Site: brandenburg
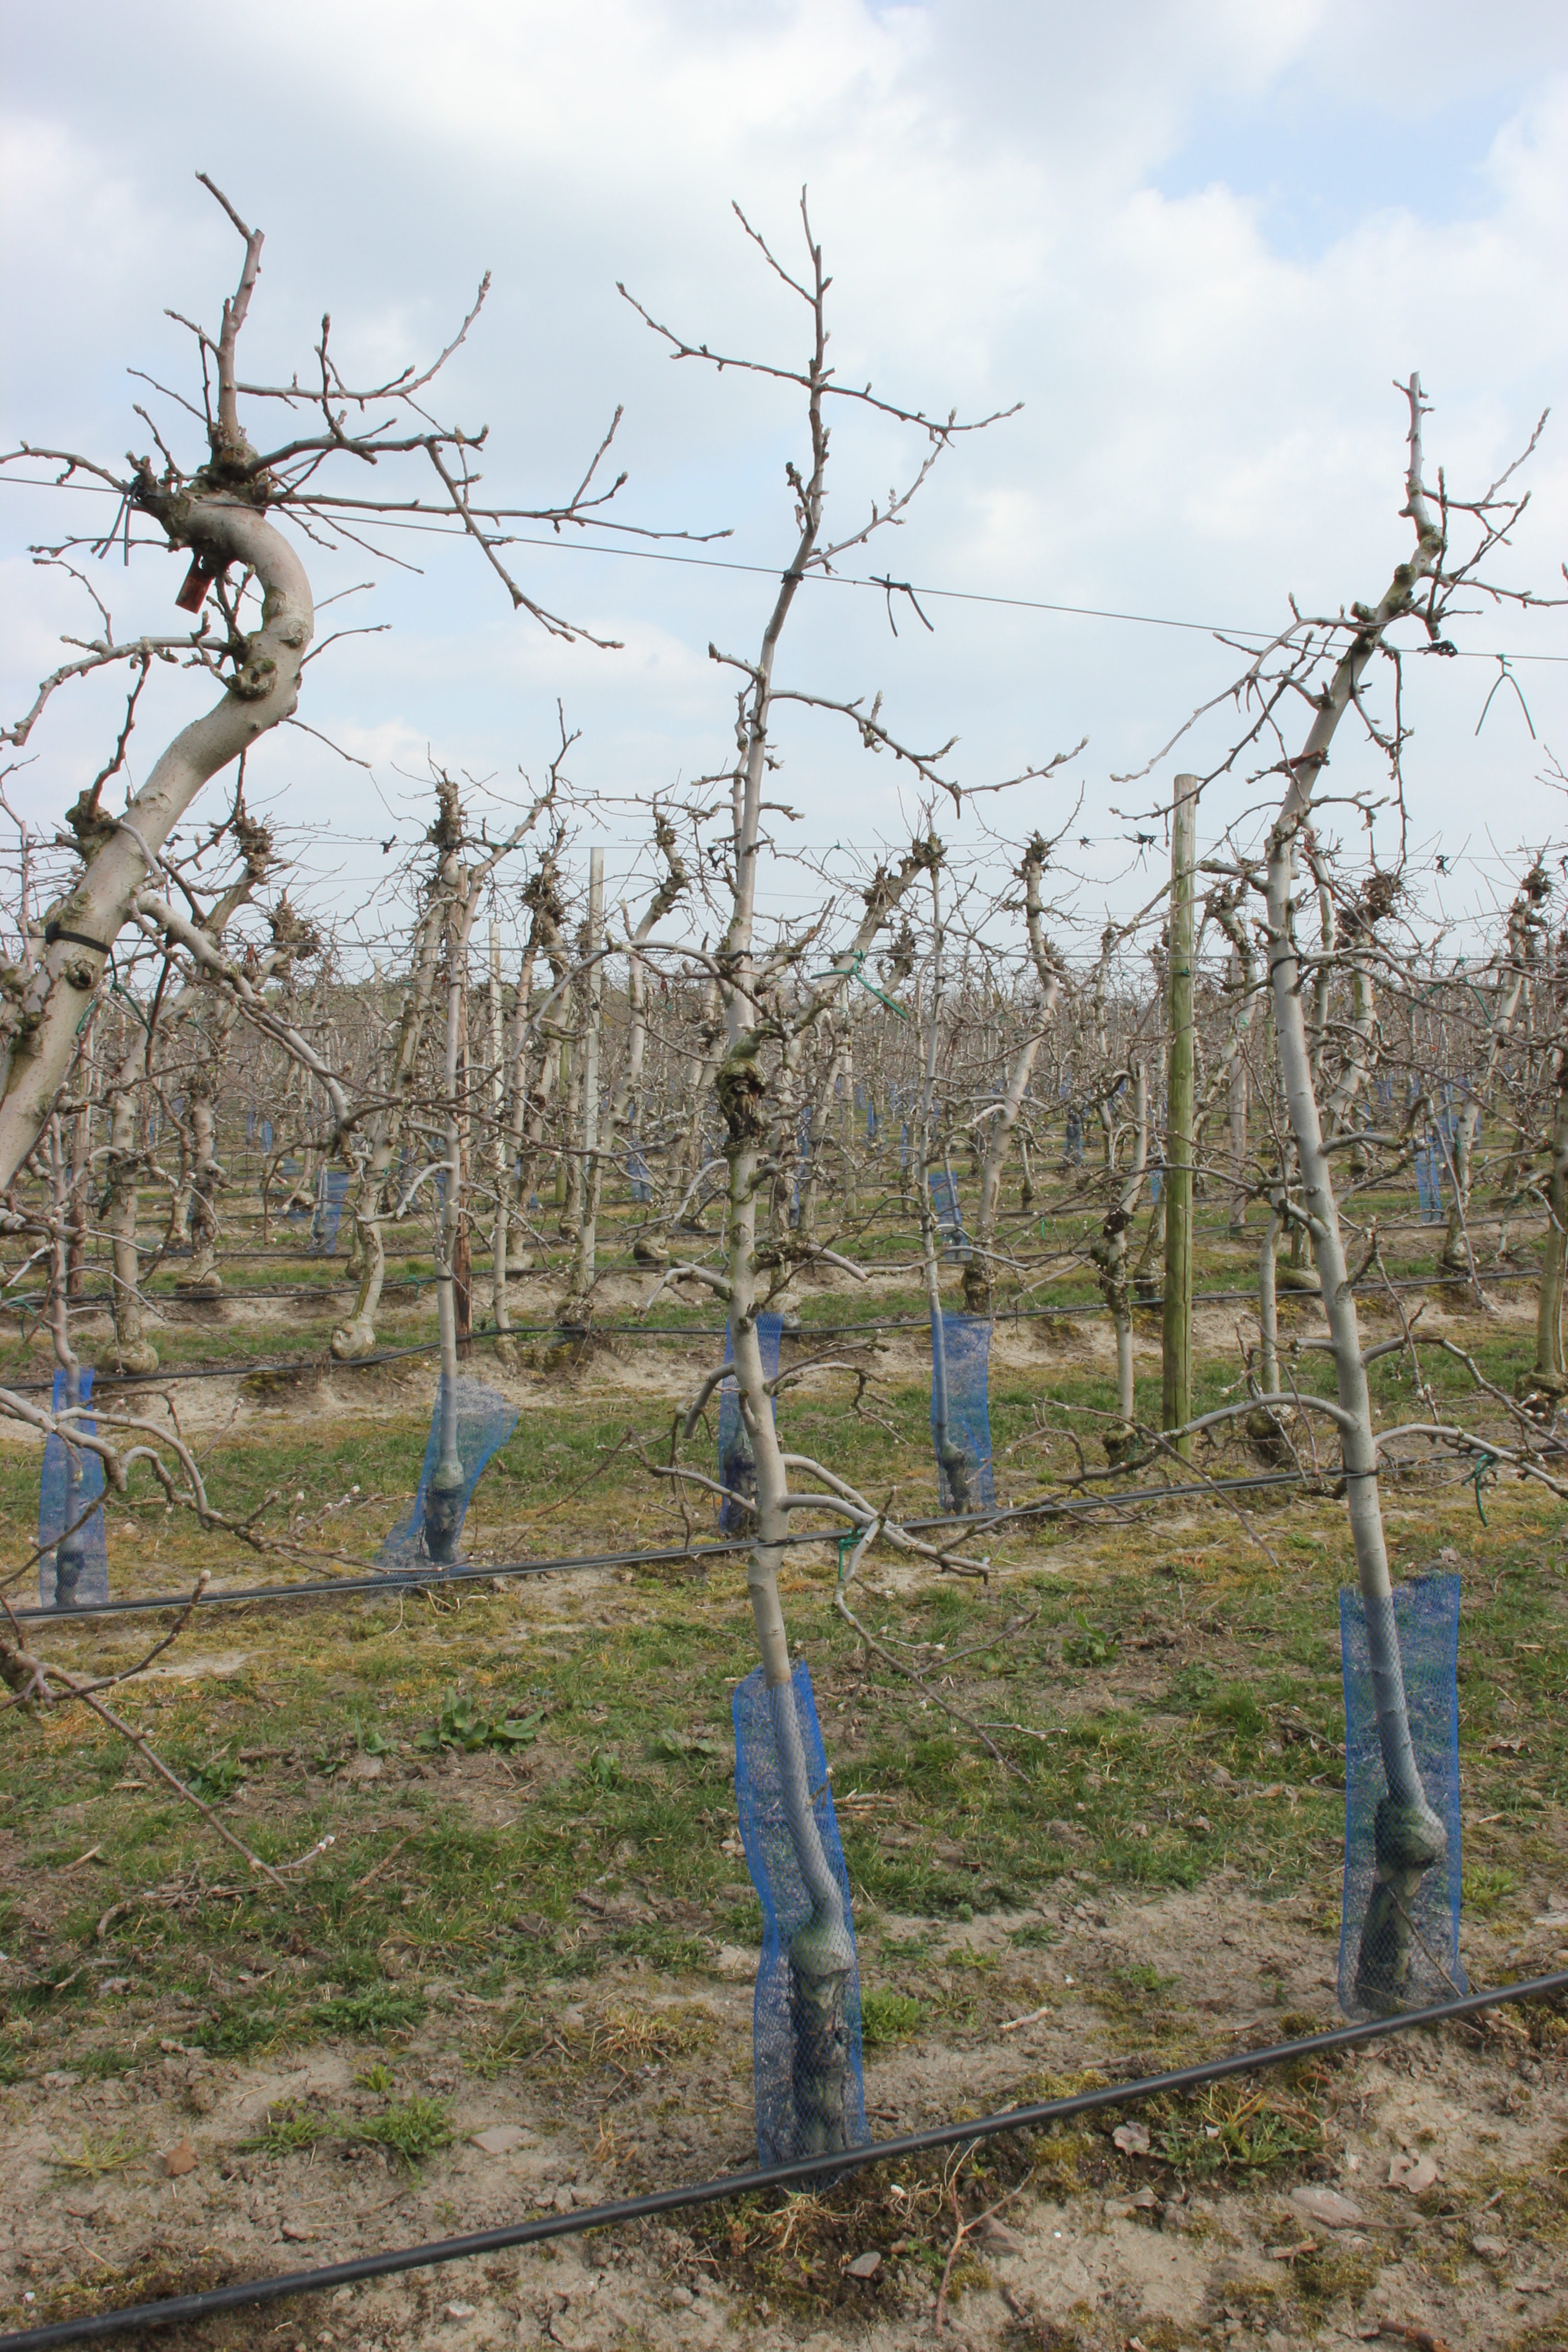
Growth stage (BBCH 03): Bud development